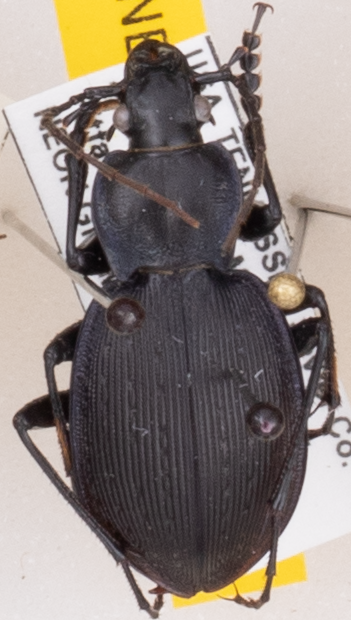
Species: Carabus goryi
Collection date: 2022-06-21
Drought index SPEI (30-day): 0.168
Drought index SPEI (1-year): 0.668
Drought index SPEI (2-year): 1.13